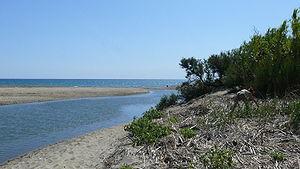
Embouchure du Tech dans la mer méditéranée à la réserve naturelle du Mas Larrieu sur la commune d'Argelès sur Mer avec vue coté mer
La réserve naturelle nationale du Mas Larrieu est une réserve naturelle nationale située en Occitanie en bord de mer. Créée en 1984, elle occupe 145 ha de part et d'autre de l'embouchure du Tech et protège des forêts riveraines.